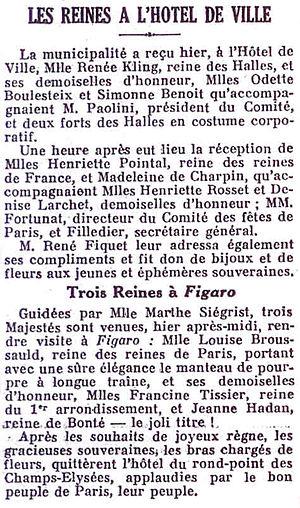
Échos des Reines de la Mi-Carême parisienne en mars 1934.
La Mi-Carême à Paris, longtemps appelée également Fête des Blanchisseuses, est de facto au moins depuis le XVIIIᵉ siècle la fête des femmes de Paris dans le cadre du très féminin Carnaval de Paris.